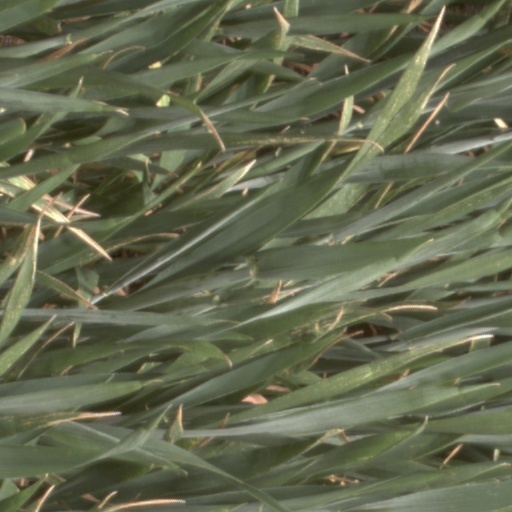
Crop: wheat